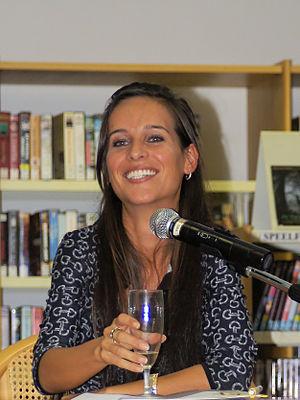
Ann Van Elsen est un mannequin belge néerlandophone et une présentatrice de télévision.
Miss Anvers est un concours de beauté féminine qualificatif pour l'élection de Miss Belgique, destiné aux jeunes femmes belges.
Miss Belgique est un concours de beauté féminin, tenu depuis 1928 pour désigner la représentante de la Belgique. Le comité a été présidé par Cécile Muller de 1969 à 2005, et depuis 2005 par Darline Devos.